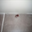
Label: cockroach